Torngarsuk

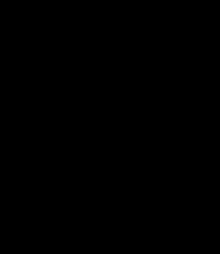
Torngarsuk as depicted in the "Dictionnaire Infernal", 1863 edition.

In the Inuit religion, Torngarsuk (or Torngasak) is a sea, death and underworld god, one of the more important deities in the Inuit pantheon. He is said to be the leader of the Tornat, a group of protective gods.